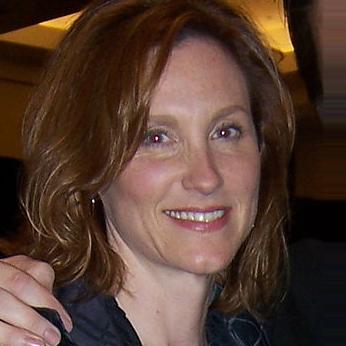
Age: 36